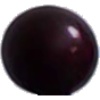
Label: Cherry Wax Black 1